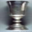
Label: cup